Genetic history of Africa

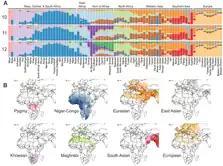
Population structure of African populations in a broad context. ADMIXTURE analysis of 2,194 individuals from 81 populations for 16,420 SNPs reveals both well-established and novel ancestry components in African populations.

The genetic history of Africa summarizes the genetic makeup and population history of African populations in Africa, composed of the overall genetic history, including the regional genetic histories of North Africa, West Africa, East Africa, Central Africa, and Southern Africa, as well as the recent origin of modern humans in Africa. The Sahara served as a trans-regional passageway and place of dwelling for people in Africa during various humid phases and periods throughout the history of Africa. It also served as a biological barrier that restricted geneflow between the northern and central parts of Africa since its desertification, contributing to the diverse and distinct population structures on the continent. Nonetheless, this did not stop contact between peoples north and south of the Sahara at various points, especially in prehistoric times when the climate conditions were warmer and wetter.